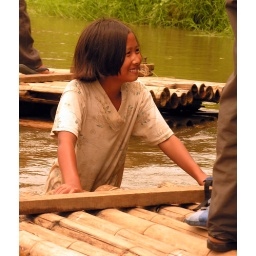
Smiling girl in river in northern Thailand.